Controversies surrounding Yasukuni Shrine

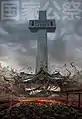
2020 cartoon by Chinese political cartoonist Wuheqilin depicting a cross with the dates of the Nanjing Massacre crushing the Yasukuni Shrine

Yasukuni Shrine is a privately owned Shinto shrine located in the heart of Tokyo, Japan. The Meiji Emperor built the shrine in 1886 to house the remains and souls of those who died in civil conflicts. The shrine is now the memorial site for over 2.5 million people who have died in conflict, mainly in World War II.